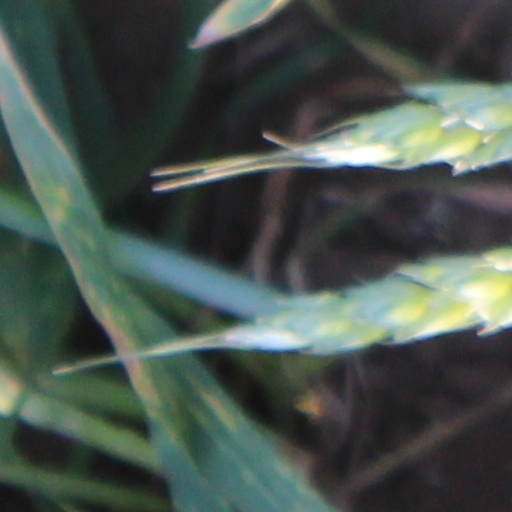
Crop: wheat